Maryland Route 410

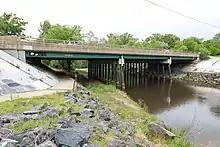
MD 410 crossing the Northeast Branch Anacostia River

Leaving the town of Chevy Chase, MD 410 passes through an unincorporated area of Chevy Chase, within which the highway meets the northern end of MD 186 (Brookville Road). It descends into the valley of Rock Creek, where it intersects with Jones Mill Road and Beach Drive, the main road through Rock Creek Park. MD 410 then crosses over Rock Creek, passes to the north of Meadowbrook Park, and leaves the valley as a four-lane divided highway with a narrow median and flanking service roads.